Gamma Ray (band)

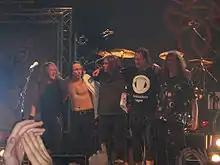
Gamma Ray in 2005

The tour following the album, Men on a Tour, brought the recording and release of the live album "Alive '95" in 1996. Soon after, there was yet another major lineup change. Jan Rubach and Thomas Nack both left in order to return to Anesthesia, with Gamma Ray recruiting new drummer Dan Zimmermann. Zimmerman is also known for being a founding member of the German power metal band Freedom Call. Schlächter, who was originally a bass player, as can be seen on the 1990 video "Heading for the East", left the second guitar spot and took back his original bass guitar position, being replaced on guitar by Henjo Richter.